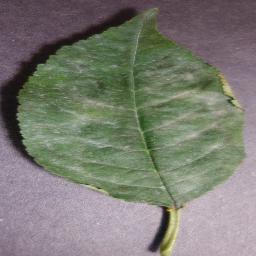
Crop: cherry
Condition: (including_sour)_powdery_mildew